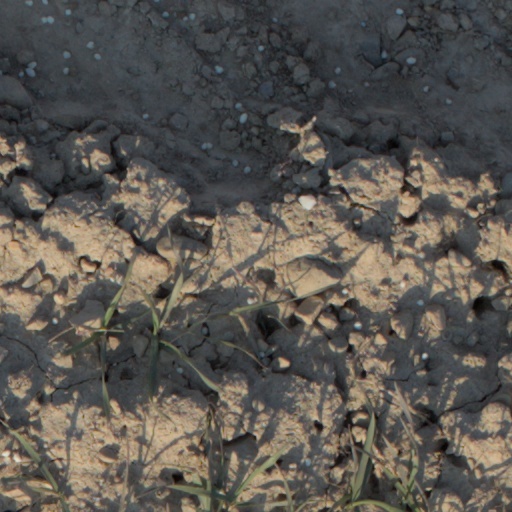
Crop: wheat